UCL Faculty of Life Sciences

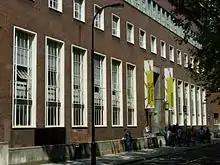
The main entrance to the UCL School of Pharmacy building

In the 2024 "QS World University Rankings by Faculty", UCL is ranked 9th in the world (and 2nd in London) for Life Sciences and Medicine. In the 2024 Subject QS World University Rankings UCL is ranked 4th in the world (and 1st in London) for Pharmacy and Pharmacology, and =6th in the world (and 1st in London) for Biological Sciences.